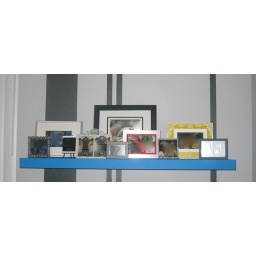
Pictures are for scale purposes only - not for sale. Wall shelf (One left in black finish) - $10